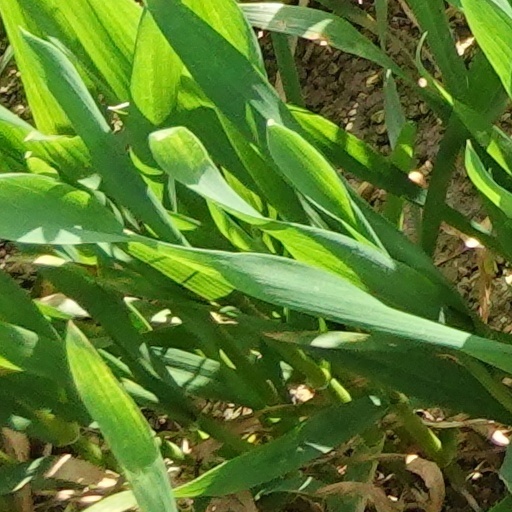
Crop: wheat